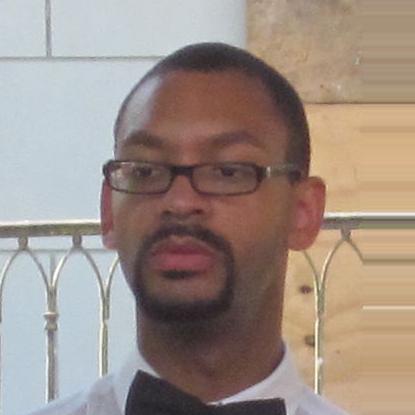
Age: 32